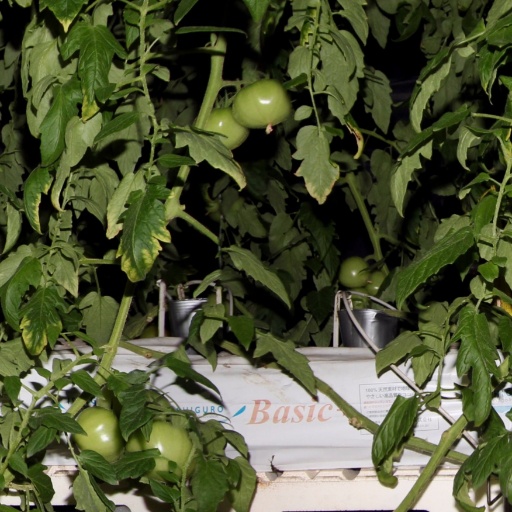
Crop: tomato